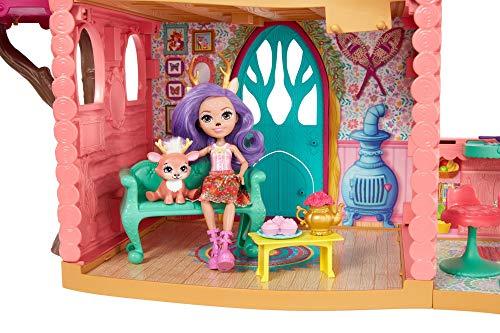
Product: Enchantimals Cozy Deer House Playset + Danessa Deer Doll & Sprint Figure
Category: Toys & Games | Dolls & Accessories | Playsets
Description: Follow Danessa Deer doll and animal-bestie Sprint deer to their home sweet home.
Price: $37.40
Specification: ProductDimensions:4x21x15inches|ItemWeight:2.2pounds|ShippingWeight:4.19pounds(Viewshippingratesandpolicies)|ASIN:B079JCJZ1R|Itemmodelnumber:FRH50|Manufacturerrecommendedage:4-8years